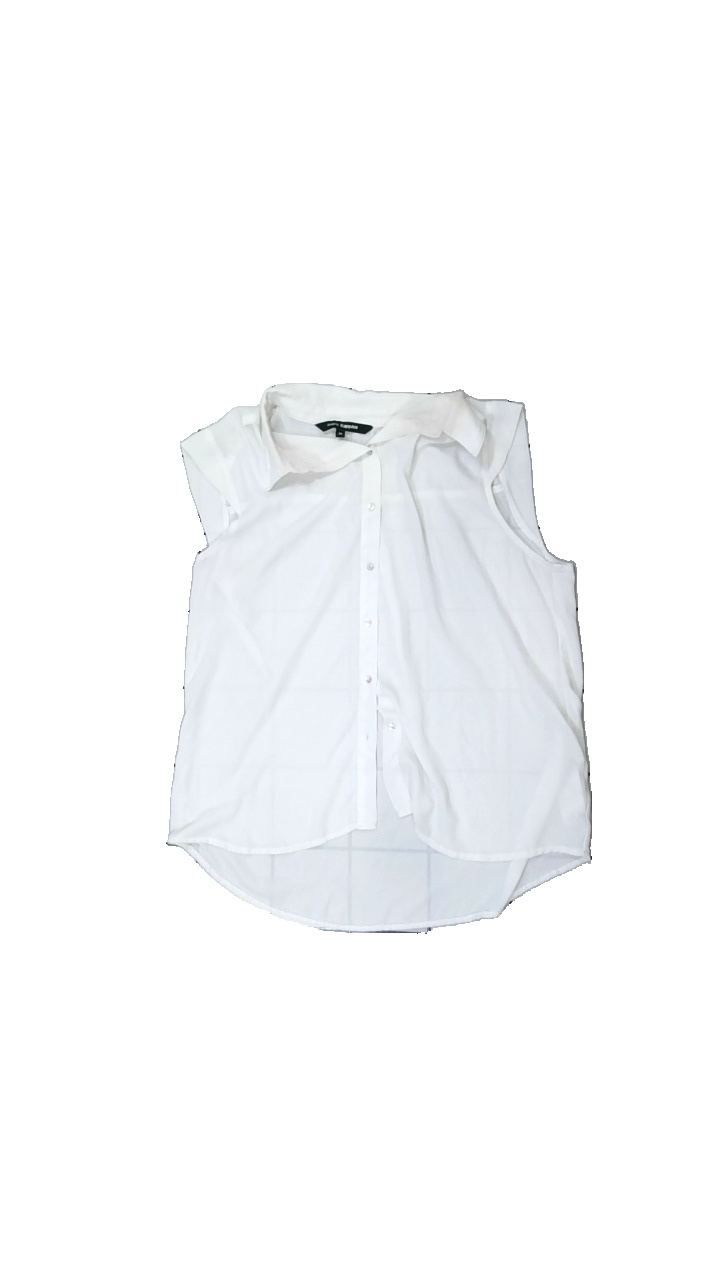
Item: Blouse (Ladies)
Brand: Kappahl
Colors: White
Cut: Loose
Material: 100% polyester
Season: All
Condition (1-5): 4
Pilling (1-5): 5
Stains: Minor
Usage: Remake
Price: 50-100